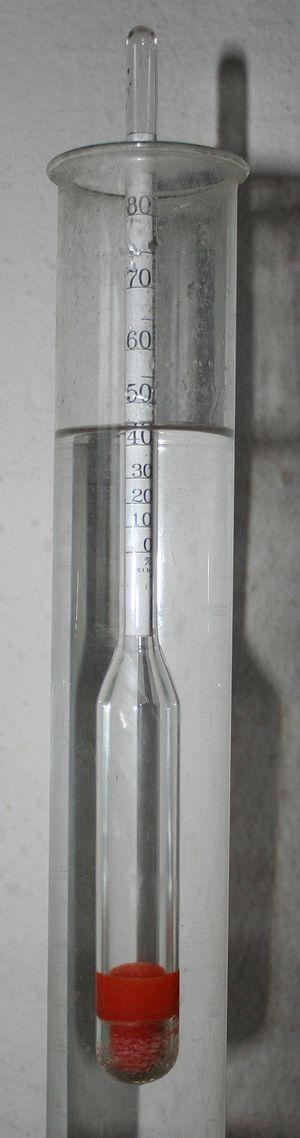
L'hydromètre ou densimètre est un instrument en verre ou en métal utilisé pour mesurer la masse volumique d'un liquide en utilisant le principe d'Archimède.